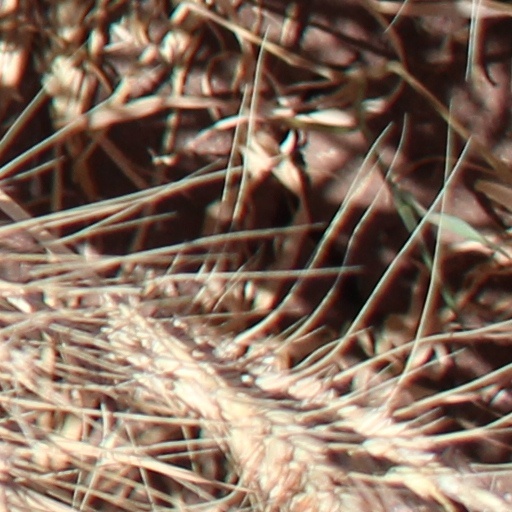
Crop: wheat